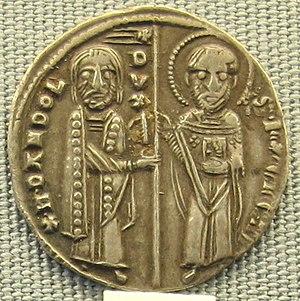
L’histoire du palais des Doges débute à l'époque médiévale et continue avec l'époque contemporaine.
La liste des doges de Venise débute avec Paolo Lucio Anafesto, le premier doge, élu en 697, et s'achève avec le 120ᵉ doge, Ludovico Manin, qui abdique en 1797. Les dates des premiers doges sont traditionnelles et difficilement vérifiables.